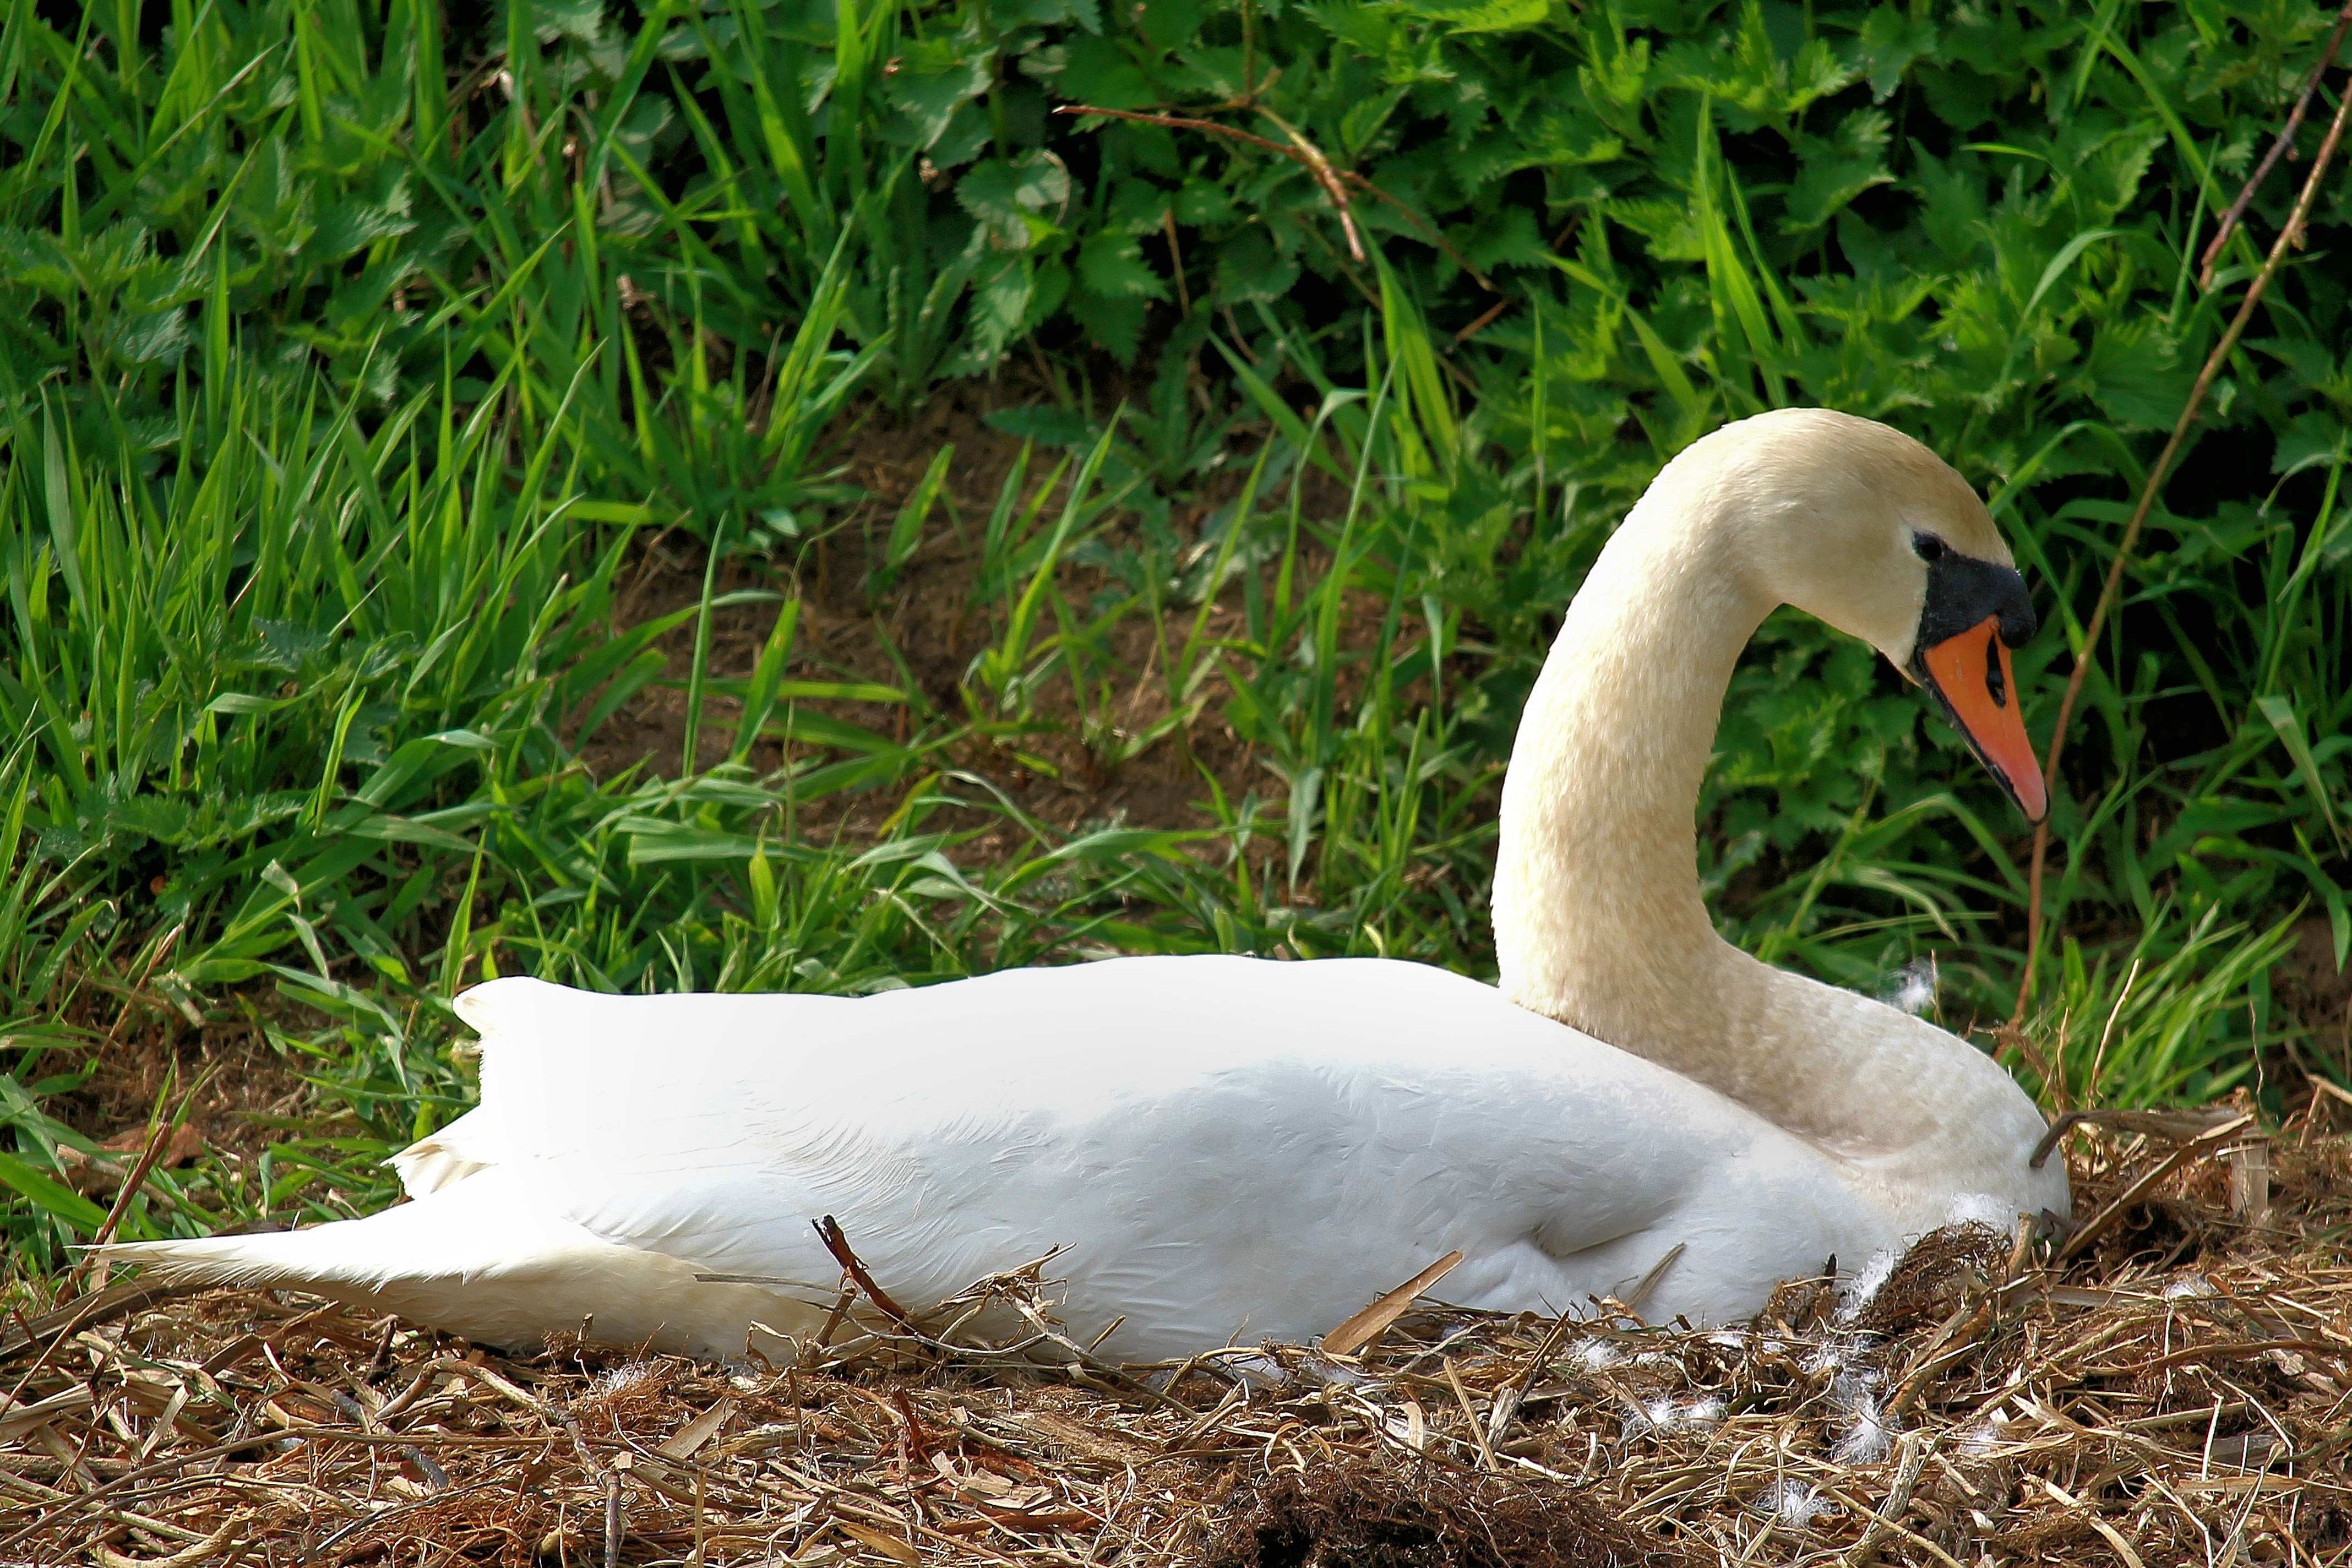
nature, grass, bird, white, wildlife, beak, fauna, plumage, swan, goose, vertebrate, waterfowl, water bird, mute swan, ducks geese and swans